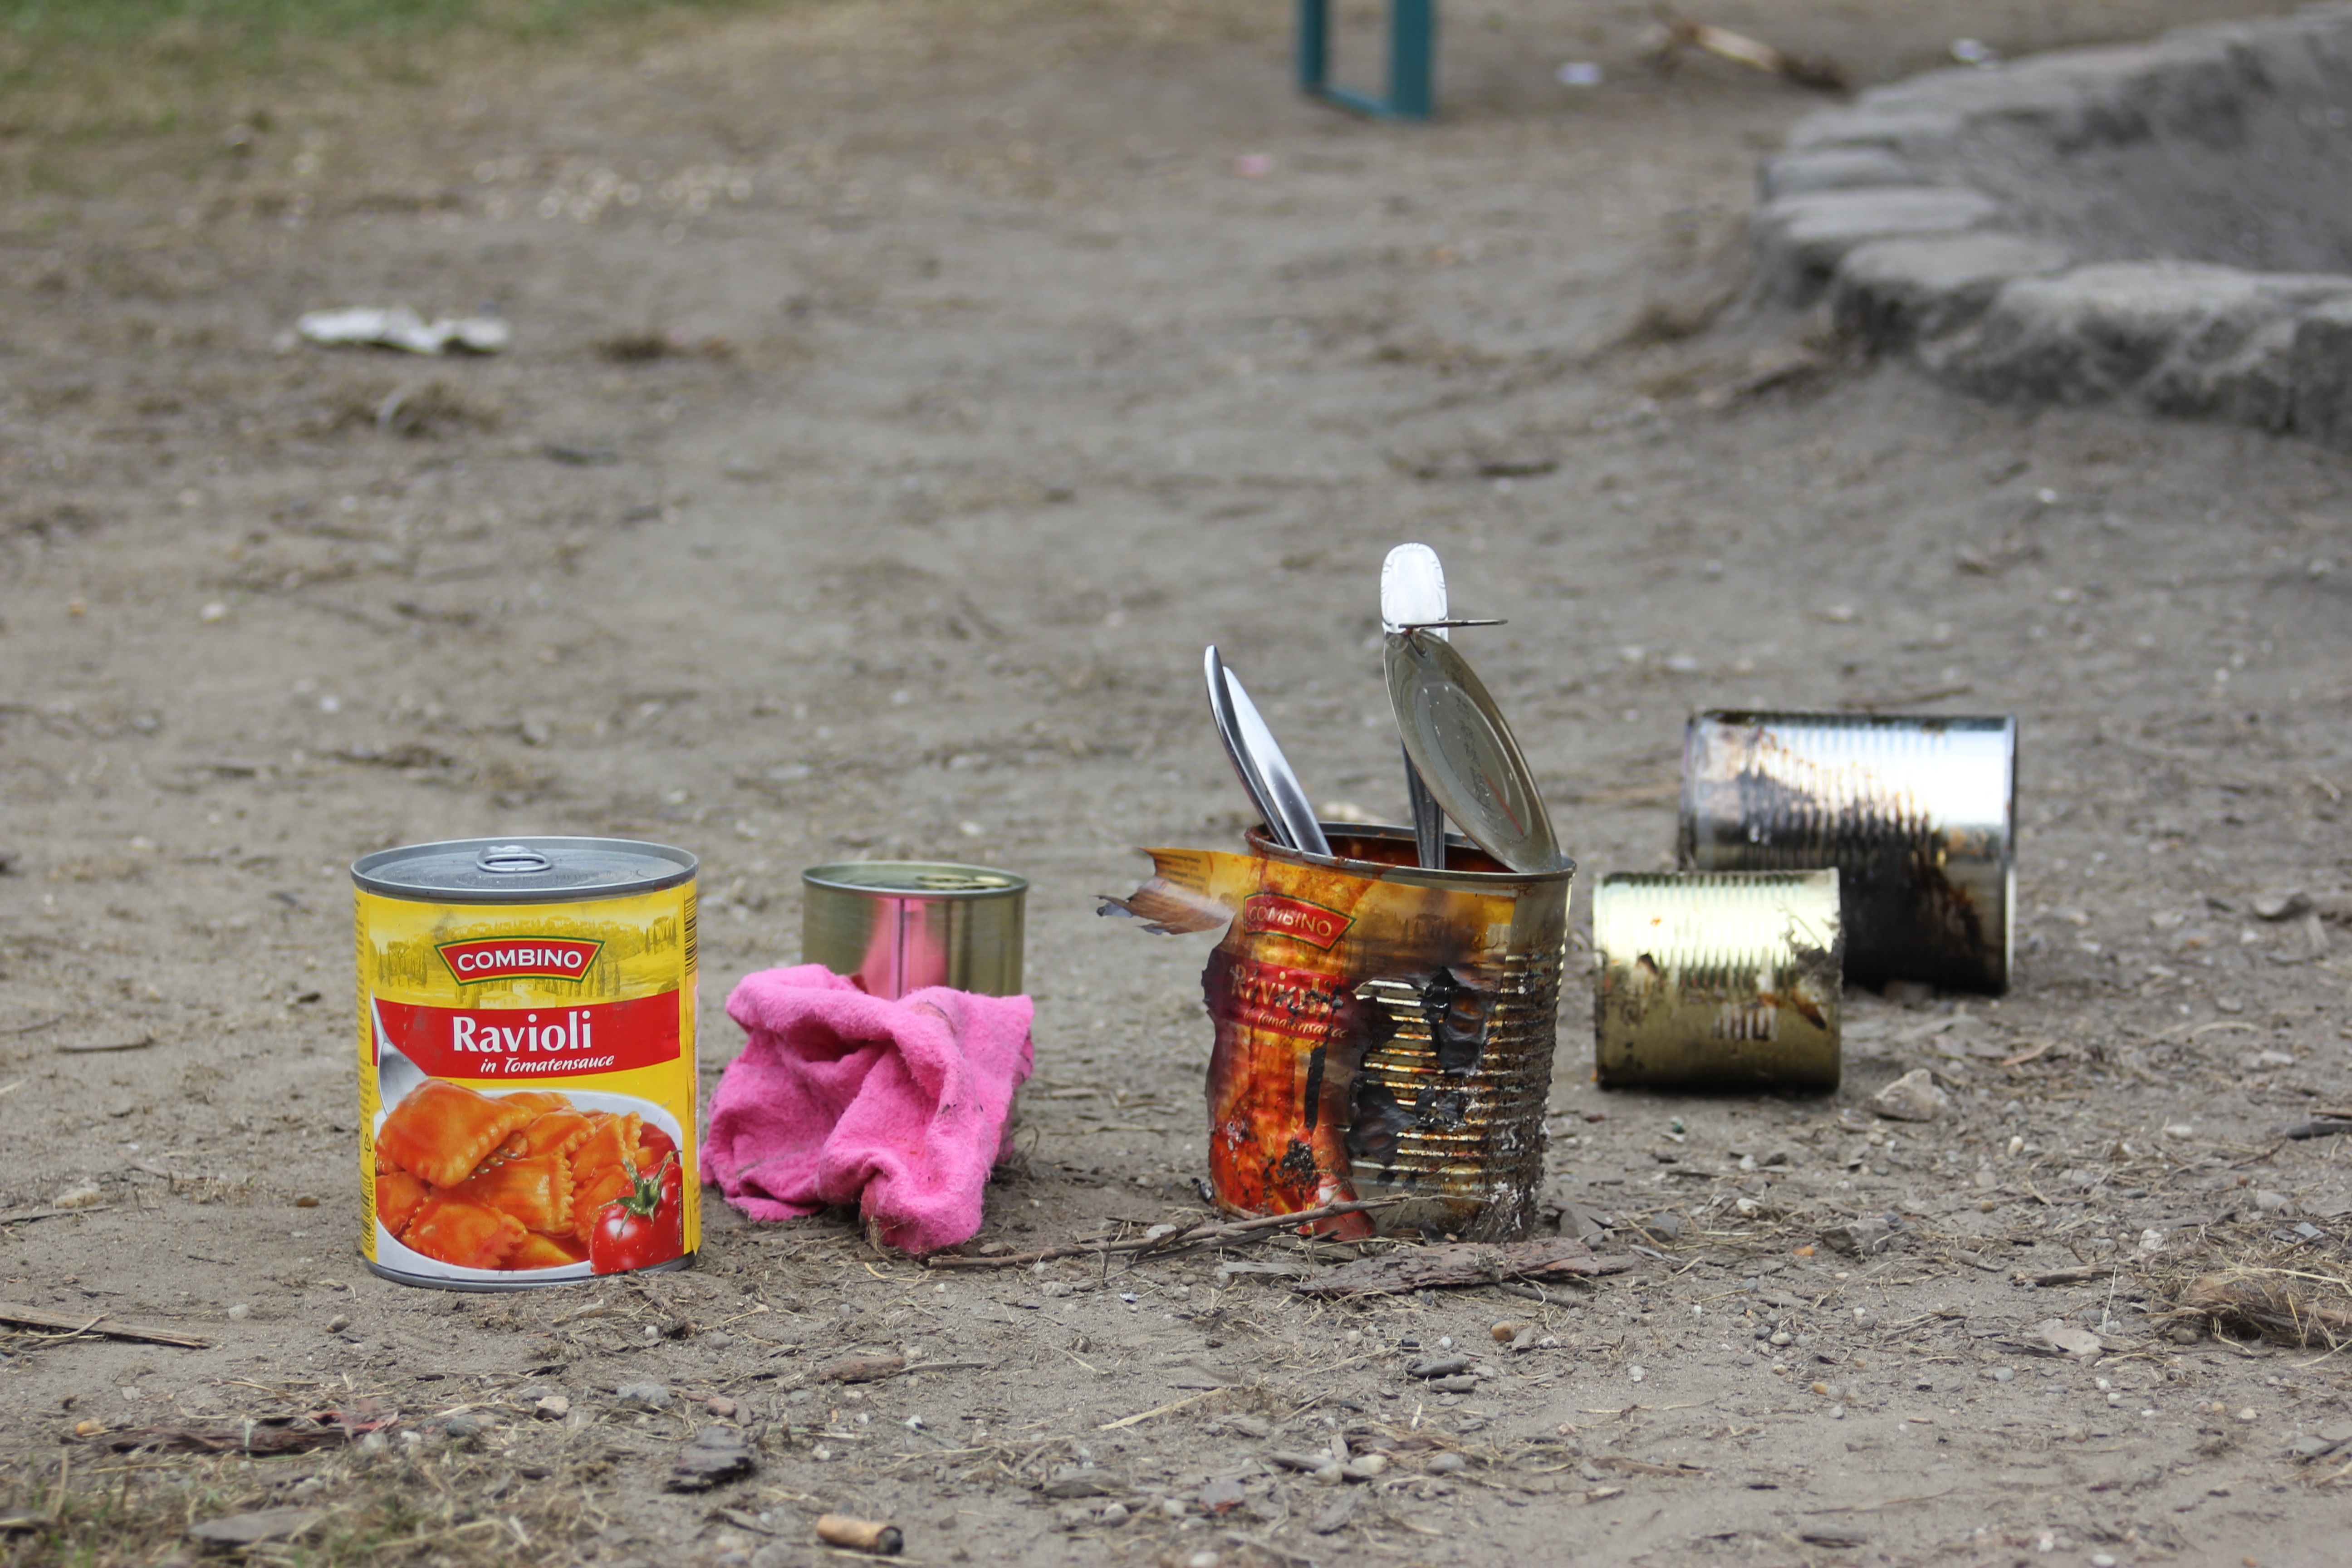
soil, material, litter, waste